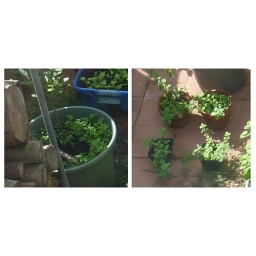
Planted in my flower pot and mini transplant starter plastics